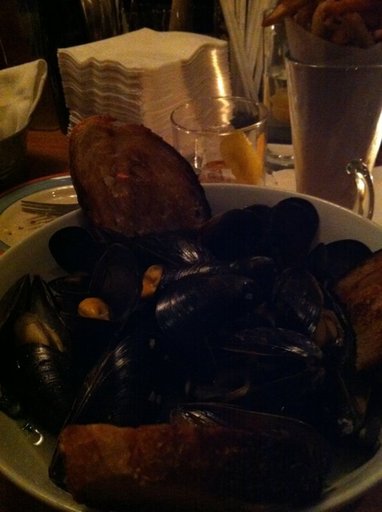
Label: mussels